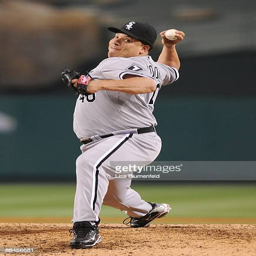
baseball player of the pitches against sports team